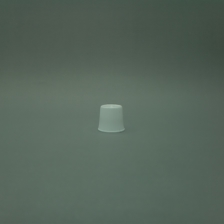
Color: white/transparent
Cap type: standard cap